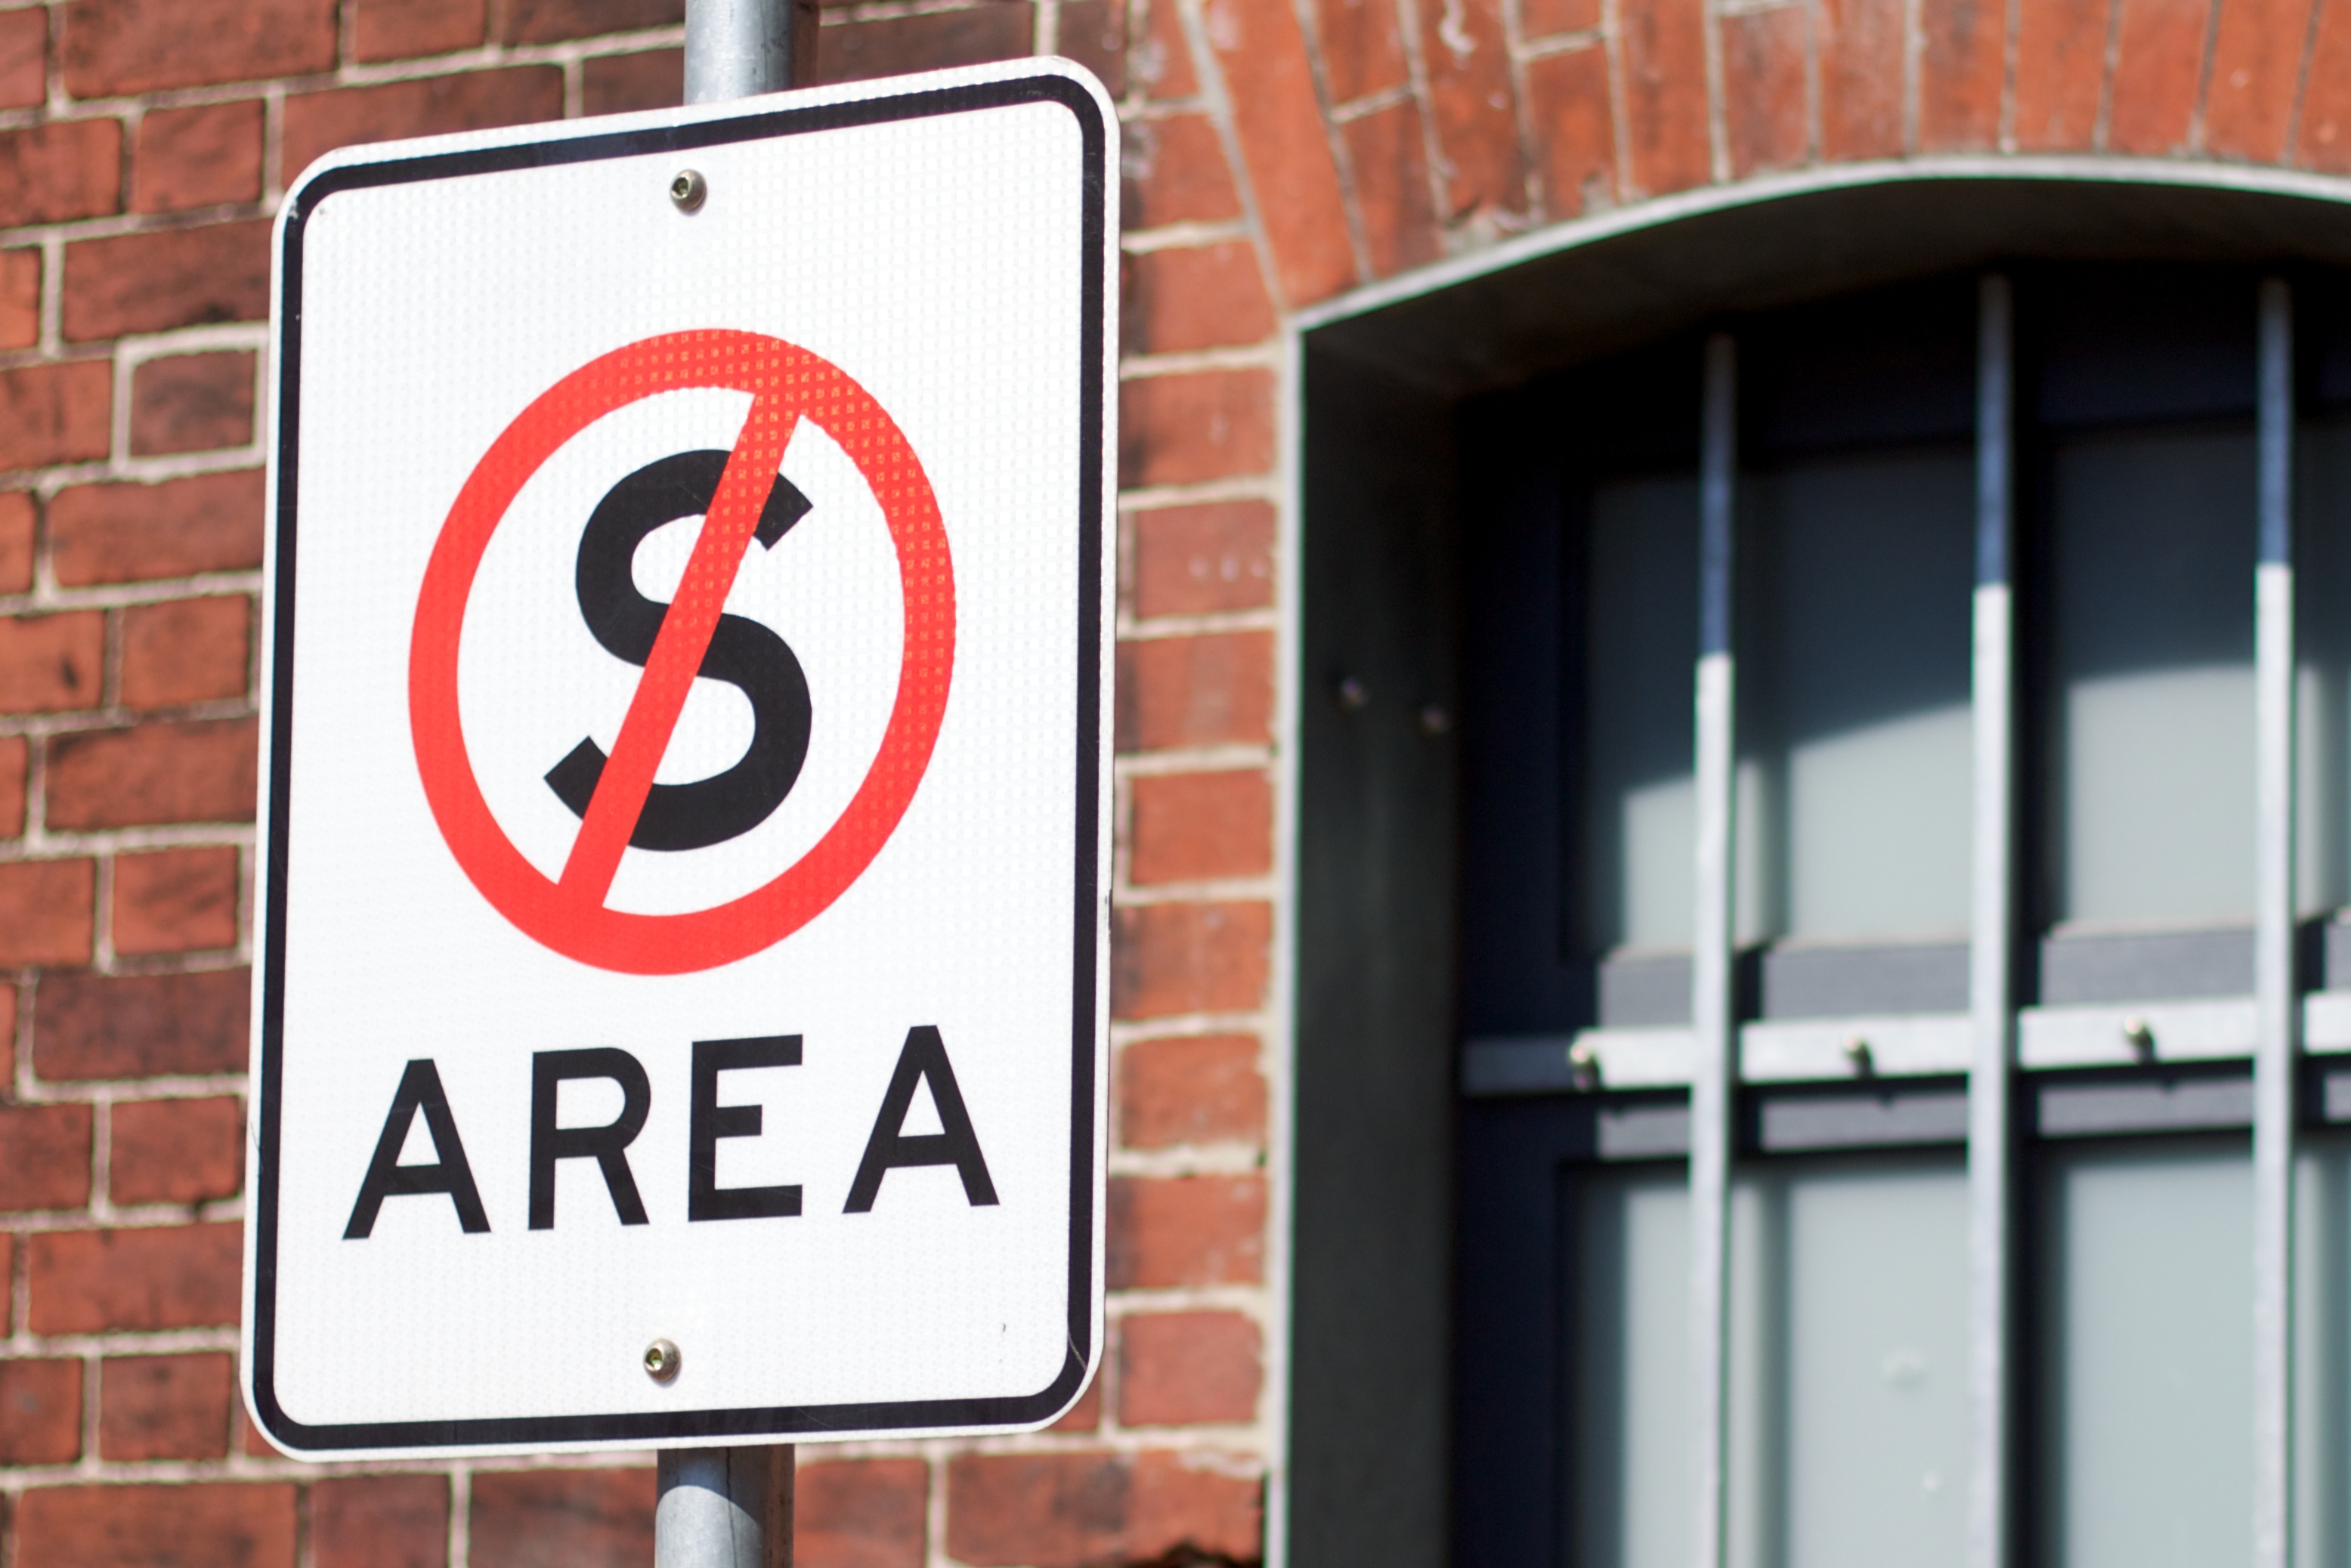
number, sign, street sign, signage, lane, auodyssey, traffic sign